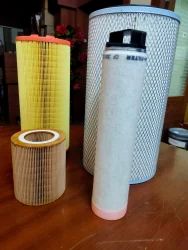
Label: Compressed_Air_Filters